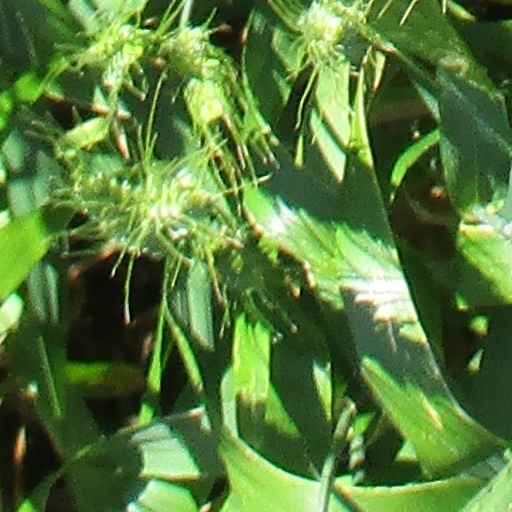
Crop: wheat